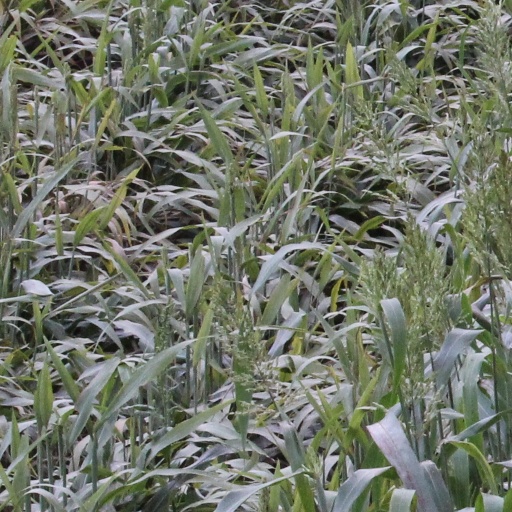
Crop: sorghum